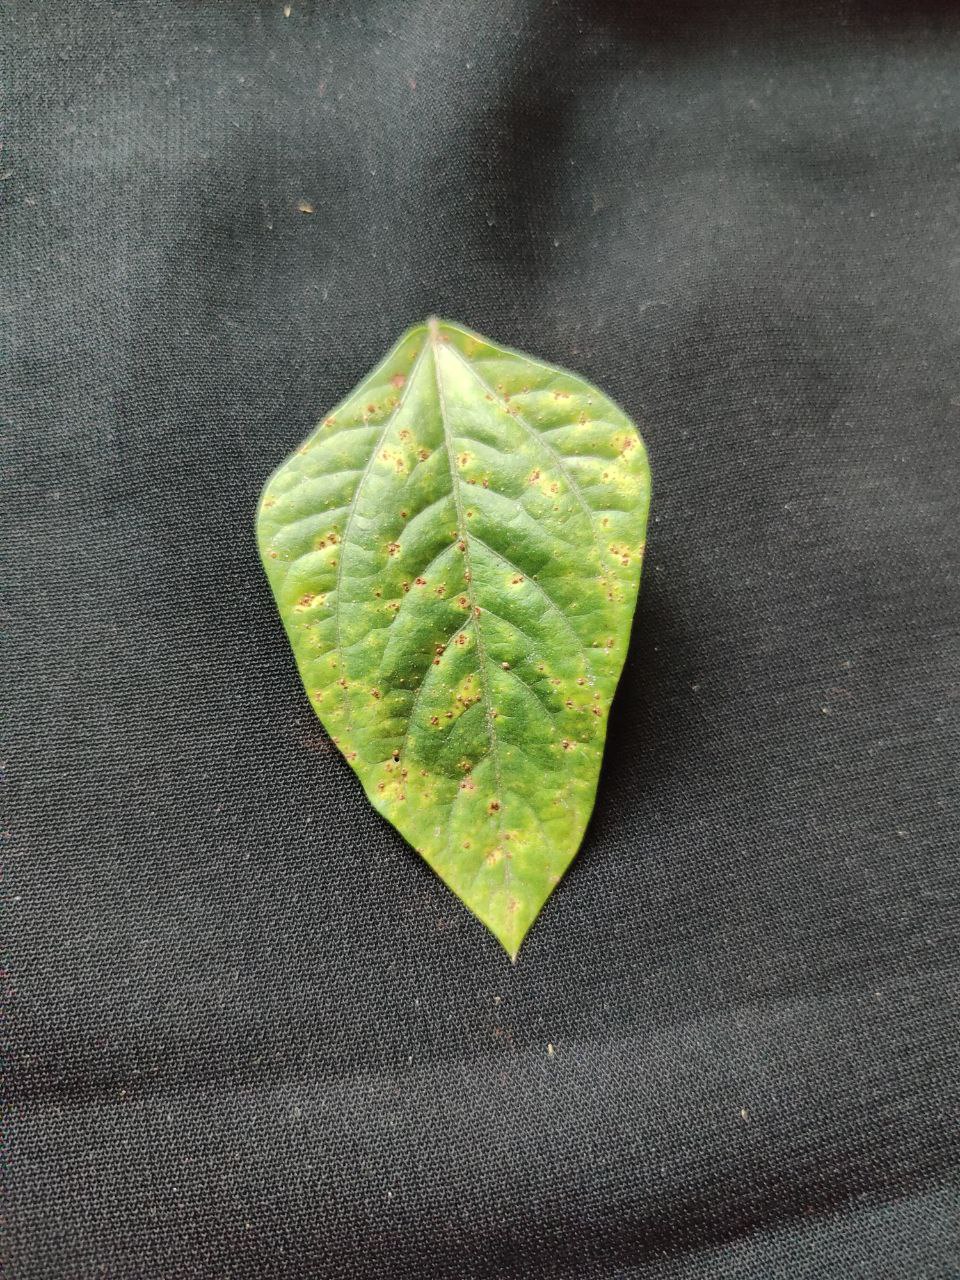
Crop: cowpea
Leaf condition: Septoria leaf spot